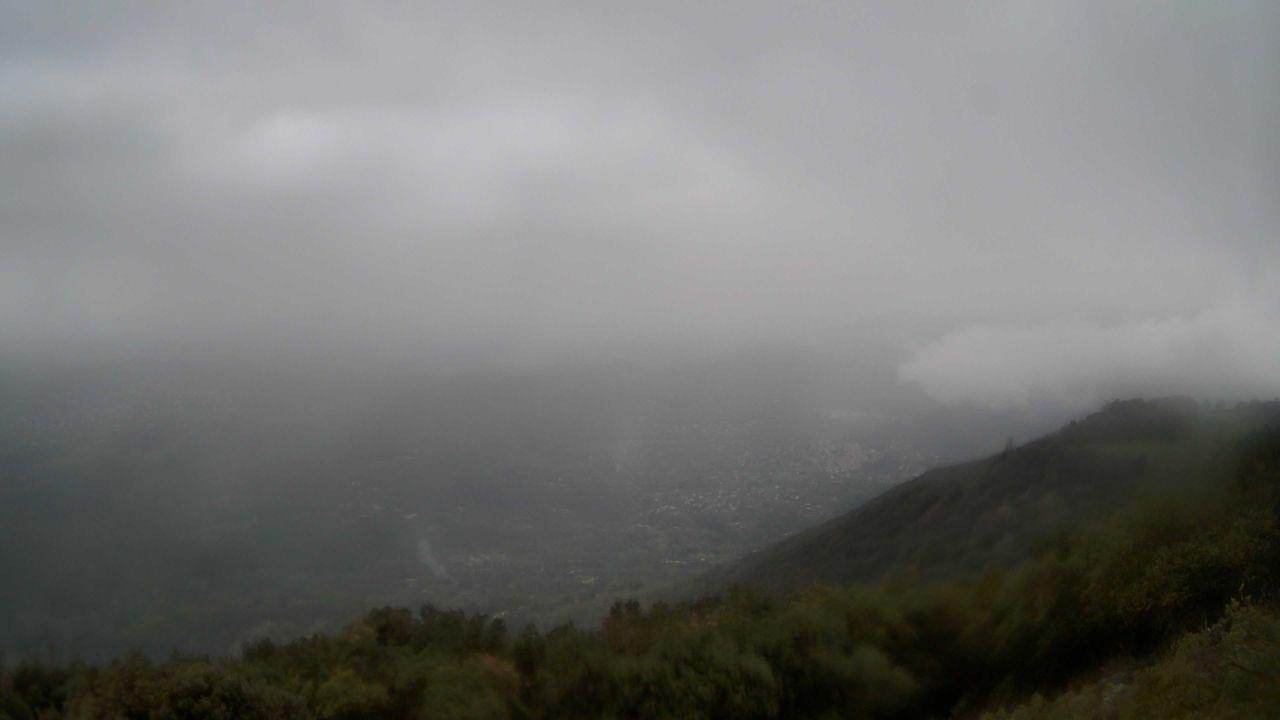
Fire: no
Smoke: yes